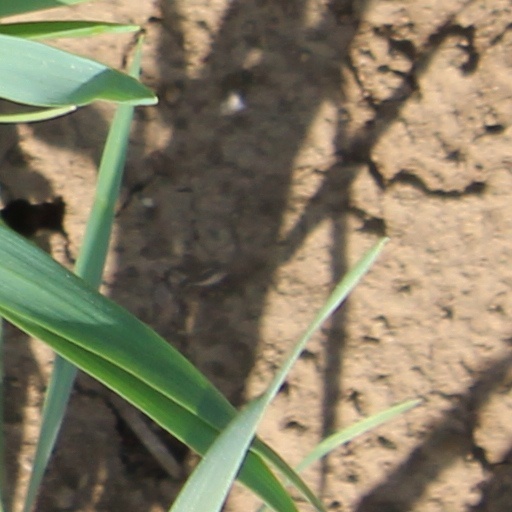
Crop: wheat